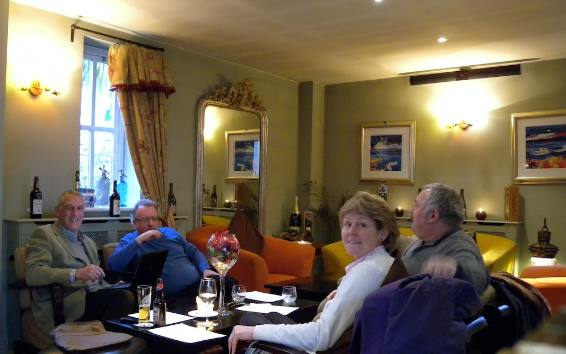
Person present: Yes